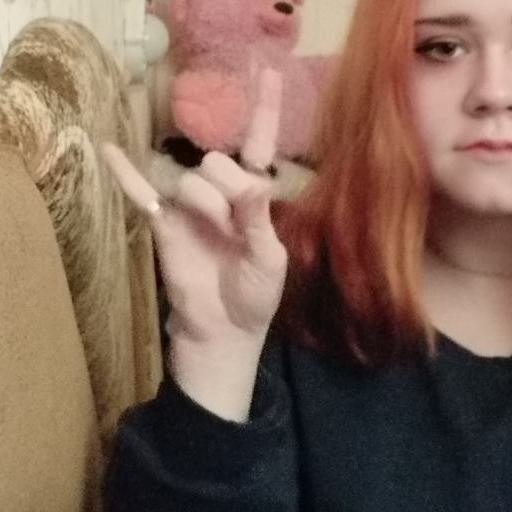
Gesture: rock